John Francis Brewer

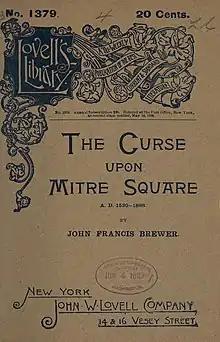
An American edition of ‘The Curse Upon Mitre Square’ written by John Francis Brewer in 1888

John Francis Brewer (November 25, 1864–June 15, 1921) was a late Victorian and Edwardian English novelist, journalist and organist.